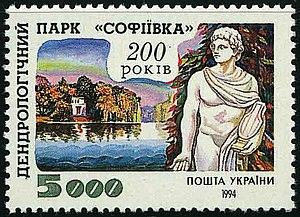
Le gouvernement de Kiev était une entité territoriale administrative de la Russie impériale puis de la République socialiste soviétique d'Ukraine. Il s'étendait sur 231 000 km² et regroupait une partie de l'actuelle territoire Ukraine et du sud de la Russie d'Europe. Il avait pour capitale Kiev. Remanié à plusieurs reprises, il est dissous en 1923, sa partie centrale constituant l'oblast de Kiev de la république socialiste soviétique d'Ukraine.